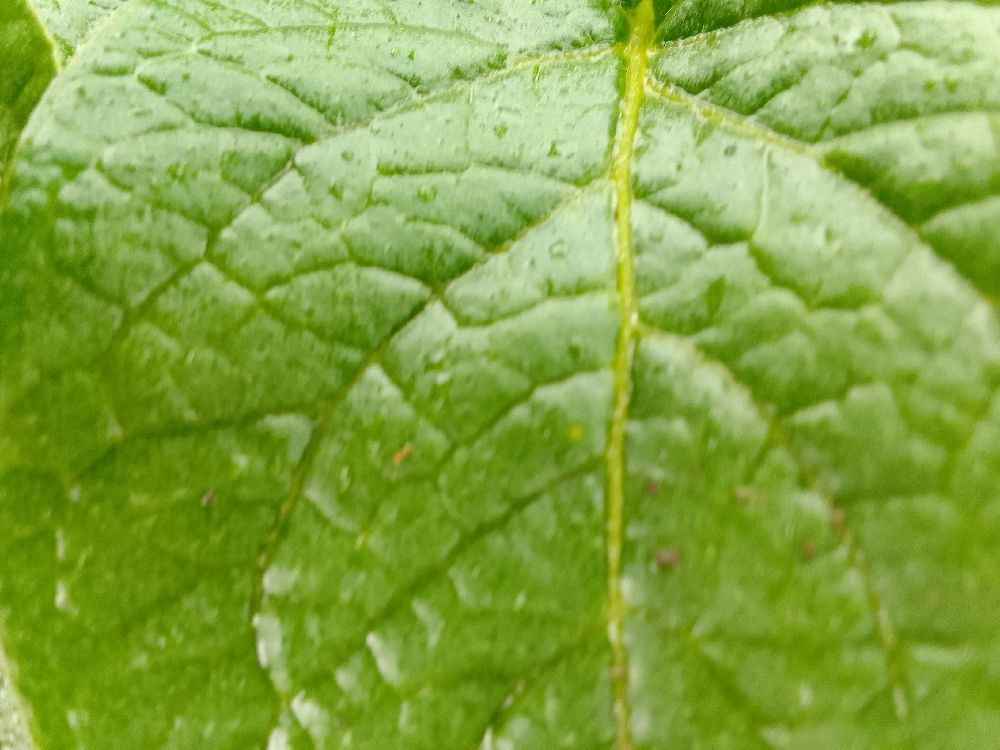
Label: Healthy